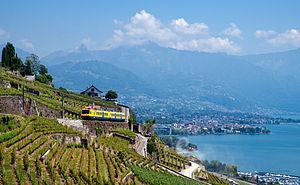
La compagnie du Chemin de fer Vevey – Puidoux-Chexbres, est une ancienne compagnie de chemin de fer privée, active de 1899 à 2013, possédant la ligne de chemin de fer à voie normale Vevey - Puidoux-Chexbres dans le Canton de Vaud en Suisse. Son chemin de fer est surnommé le train des vignes.
La Riviera vaudoise est une région de Suisse dans le canton de Vaud en bordure du lac Léman. Elle s'étend du village de Corseaux à Villeneuve et englobe les villes de Vevey, La Tour-de-Peilz et Montreux.